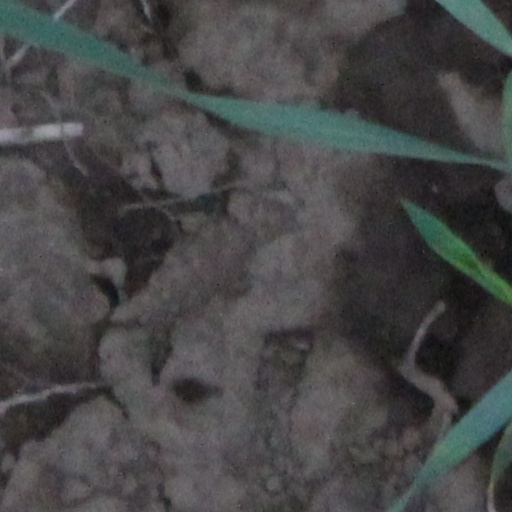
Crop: wheat